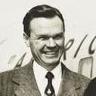
Age: 37